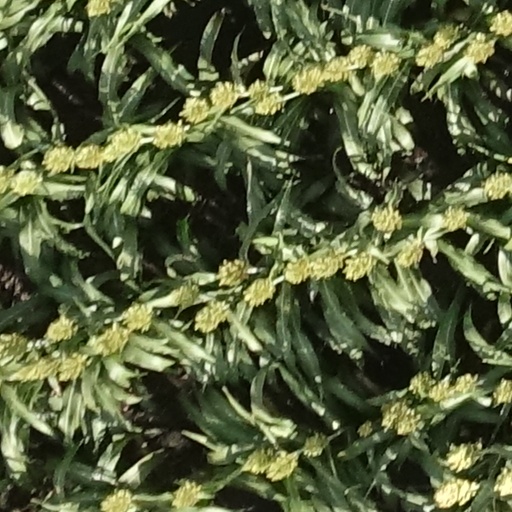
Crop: sorghum